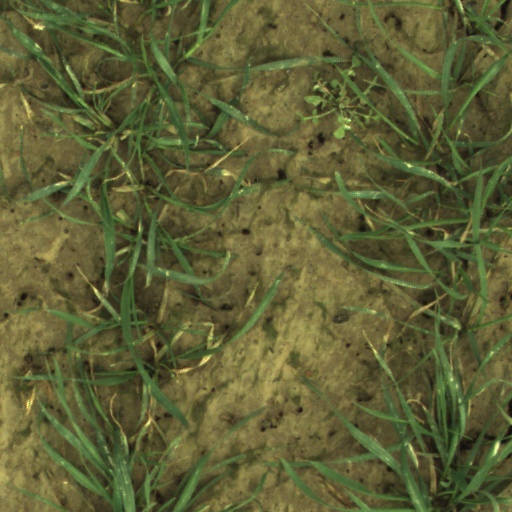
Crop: wheat